2018 Whelen Trusted to Perform 200

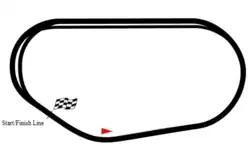
The layout of ISM Raceway, the venue where the race was held.

ISM Raceway – also known as PIR – is a one-mile, low-banked tri-oval race track located in Avondale, Arizona. It is named after the nearby metropolitan area of Phoenix. The motorsport track opened in 1964 and currently hosts two NASCAR race weekends annually. PIR has also hosted the IndyCar Series, CART, USAC and the Rolex Sports Car Series. The raceway is currently owned and operated by International Speedway Corporation.